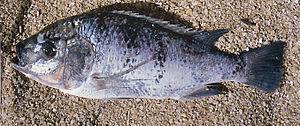
Oreochromis lidole est une espèce de poisson de la famille des cichlidae et de l'ordre des perciformes. Cette espèce est endémique de l'Afrique. Il fait partie des nombreuses espèces regroupées sous le nom de Tilapia.